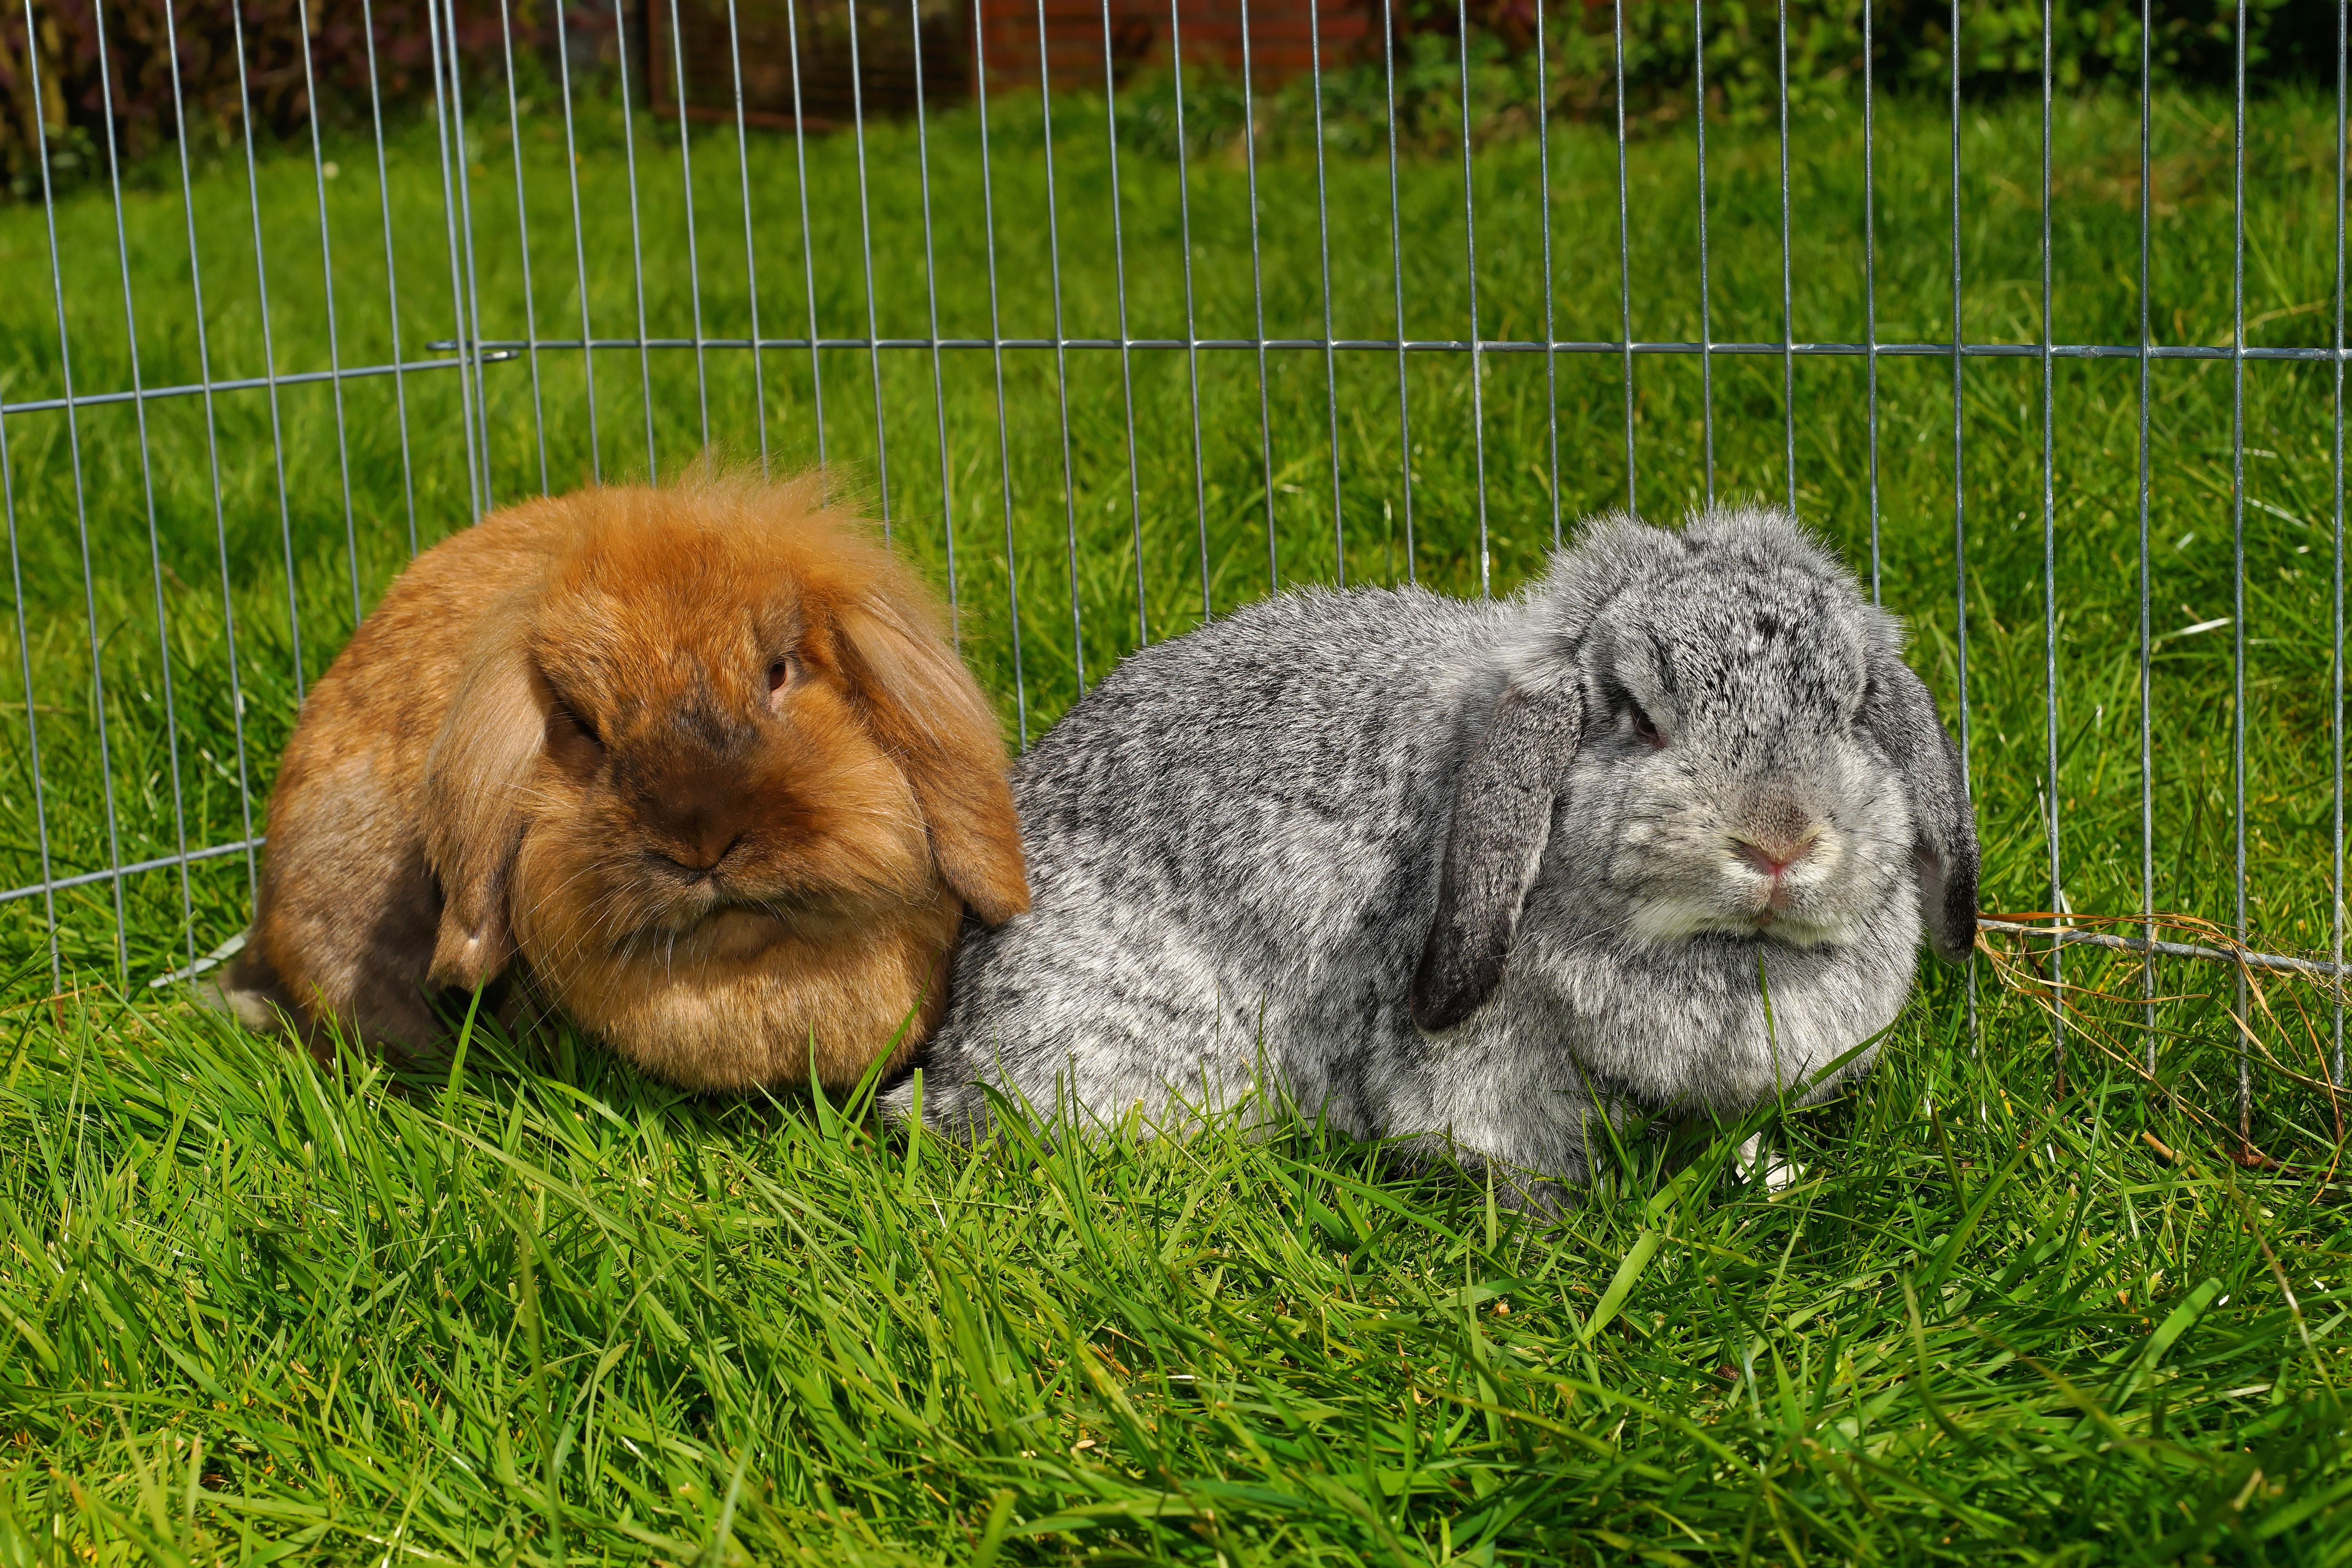
grass, lawn, sweet, cute, wildlife, pet, fur, mammal, ear, rodent, fauna, rabbit, furry, vertebrate, easter, nager, knuffig, floppy ear, munchkins, dwarf rabbit, domestic rabbit, lion heads, dog breed group, rabits and hares